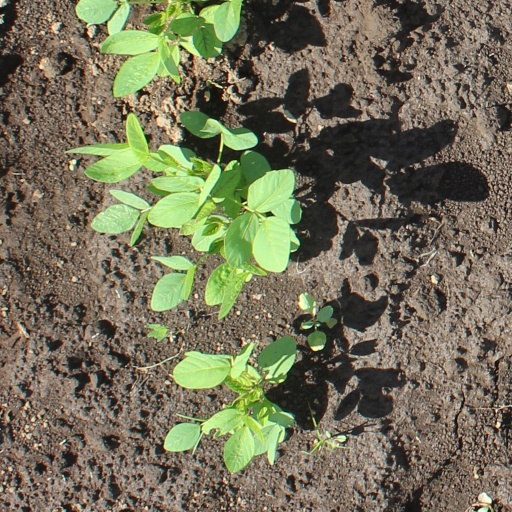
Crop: soybean